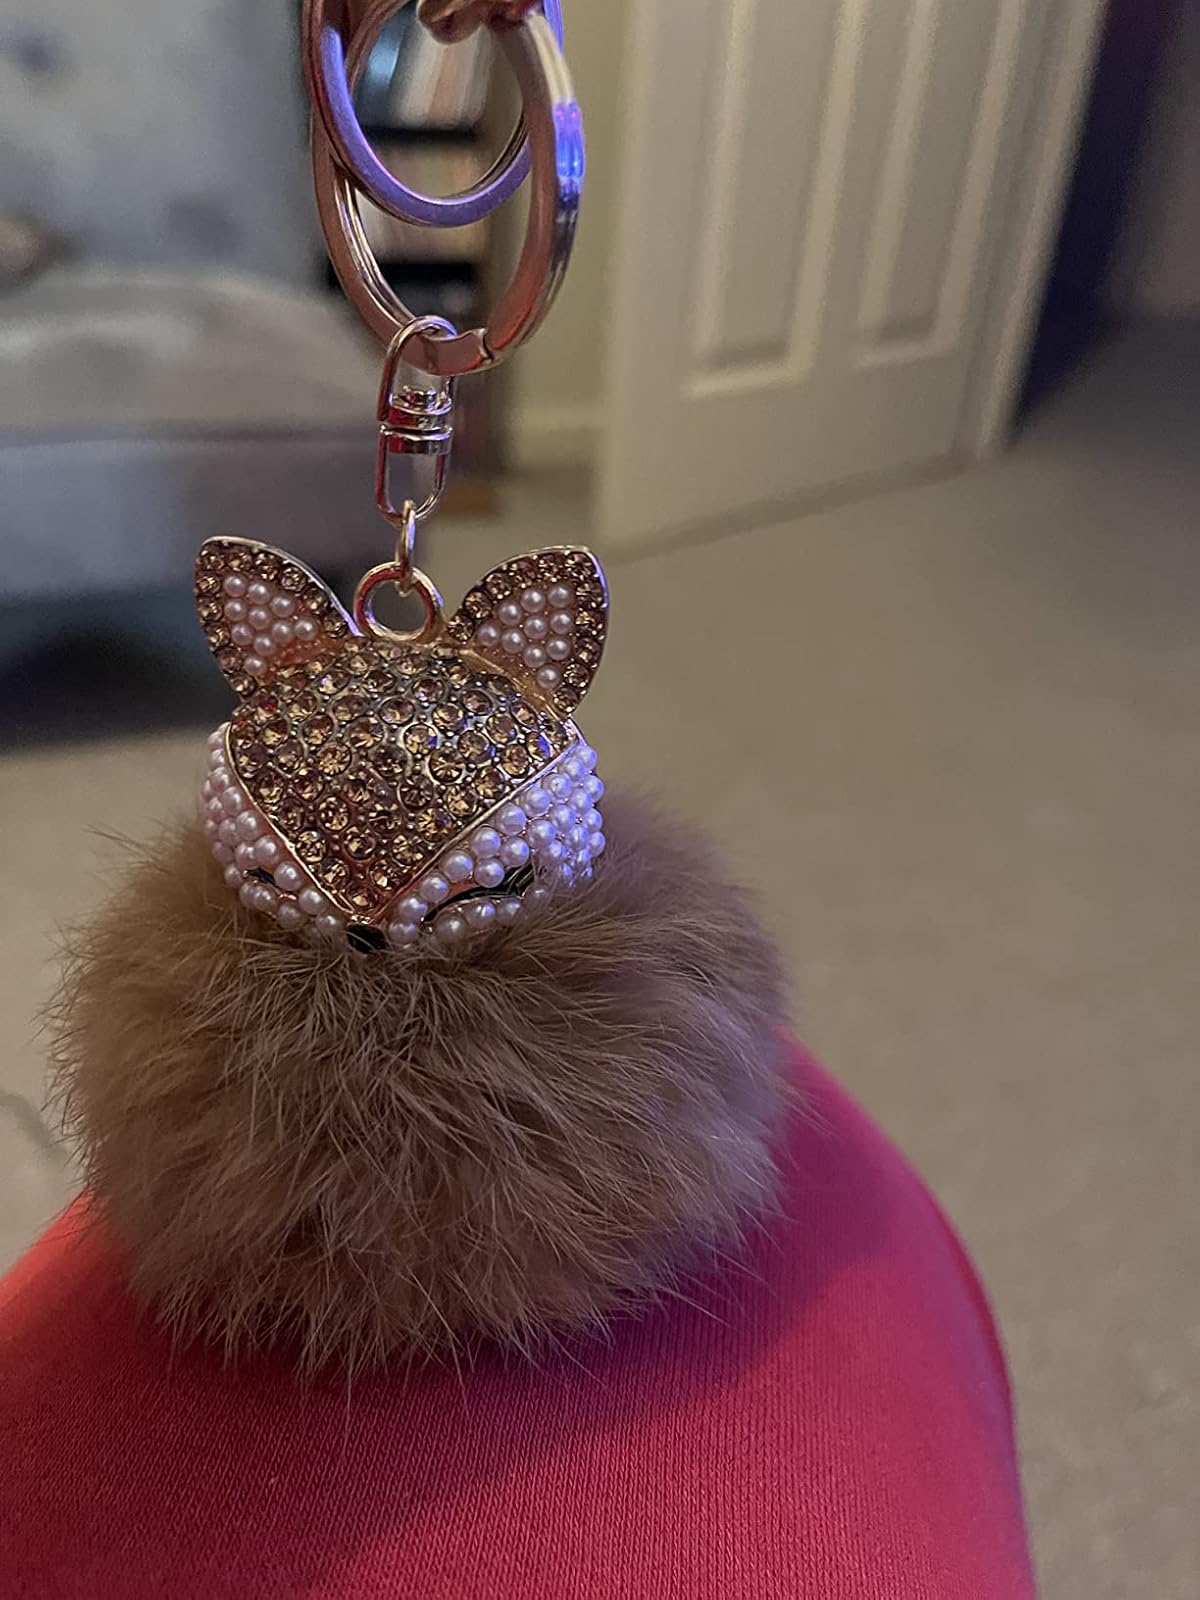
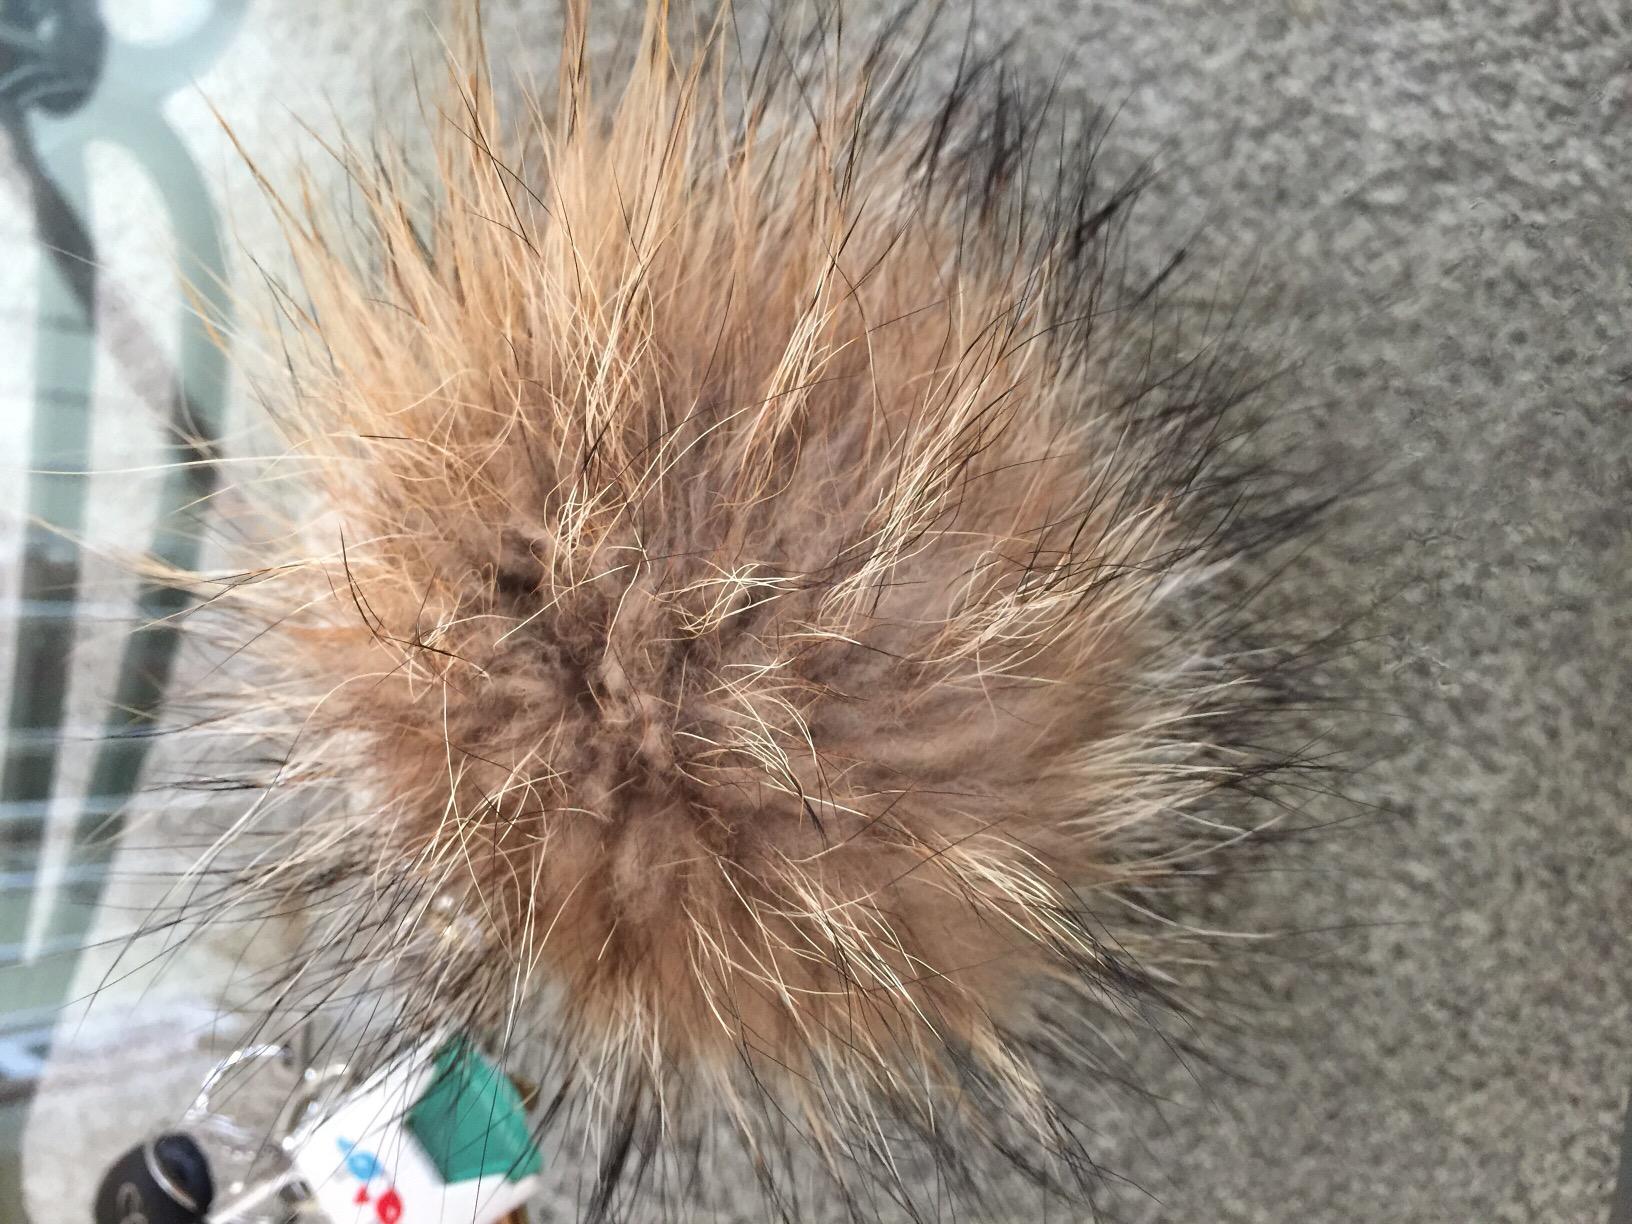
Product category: accessories_keychain
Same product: no